No Gun Ri massacre

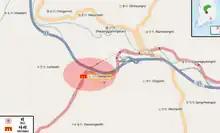
Map of No Geun Ri

On July 25, as North Korean forces seized the town of Yongdong, 7 miles (11 km) west of No Gun Ri, U.S. troops were evacuating nearby villages, including hundreds of residents of Chu Gok Ri and Im Ke Ri. These villagers were joined by others as they walked down the main road south, and the estimated 600 refugees spent the night by a riverbank near Ha Ga Ri village, 3.5 miles (5.5 km) west of No Gun Ri. Seven refugees were killed by U.S. soldiers when they strayed from the group during the night. In the morning of July 26, the villagers found that the escorting soldiers had left. They continued down the road, were stopped by American troops at a roadblock near No Gun Ri, and were ordered onto the parallel railroad tracks, where U.S. soldiers searched them and their belongings, confiscating knives and other items. The refugees were resting, spread out along the railroad embankment around midday, when military aircraft strafed and bombed them. Recalling the air strike, Yang Hae-chan, a 10-year-old boy in 1950, said the attacking planes returned repeatedly, and "chaos broke out among the refugees. We ran around wildly trying to get away." He and another survivor said that soldiers reappeared and began shooting the wounded on the tracks.